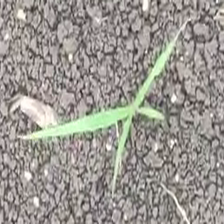
Weed species: Digitaria_SP_(Digitaria Sanguinalis )